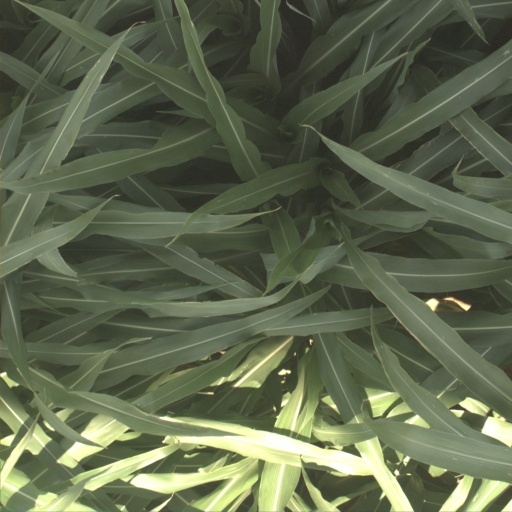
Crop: sorghum